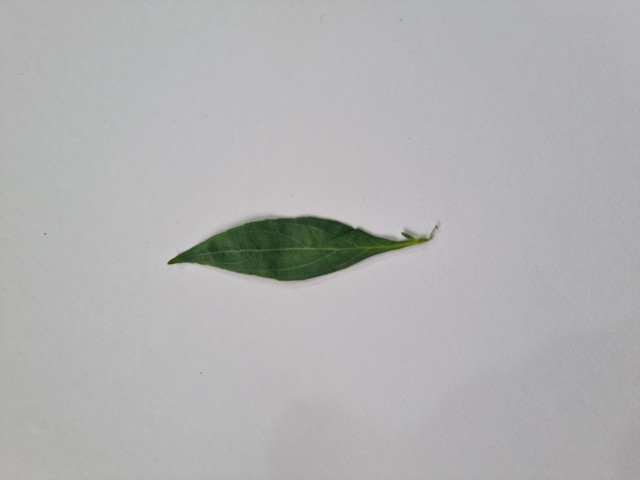
Plant: kalomegh